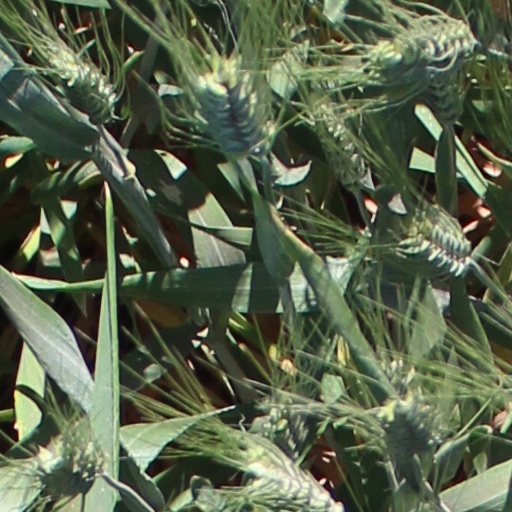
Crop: wheat